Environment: real
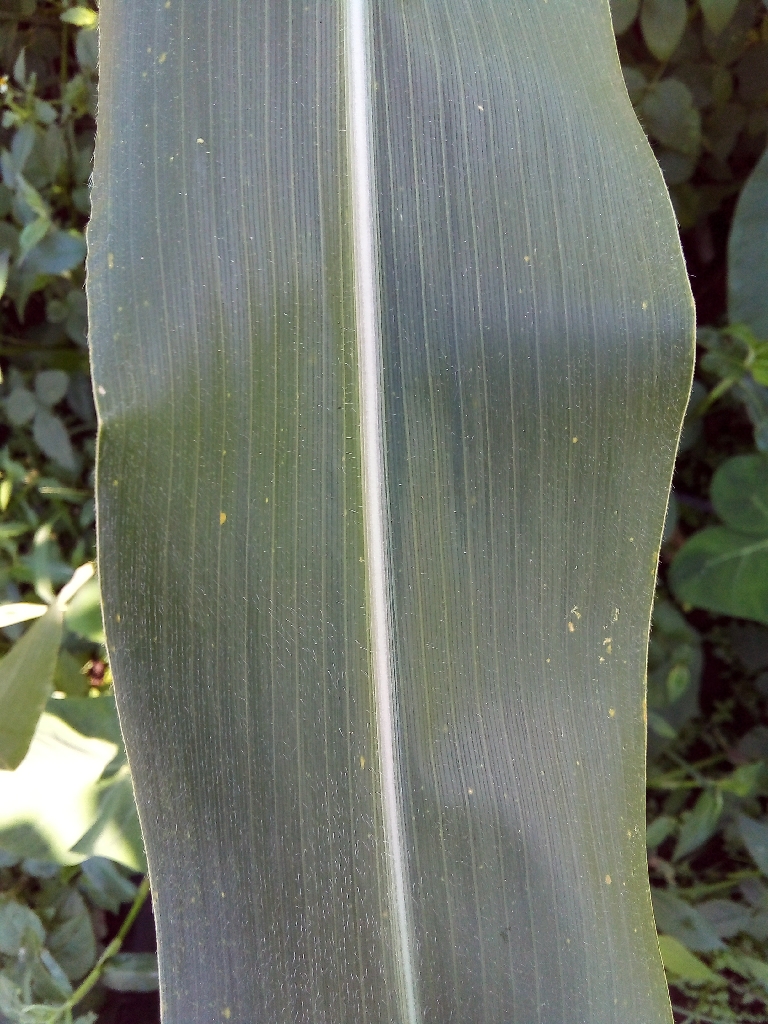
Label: healthy